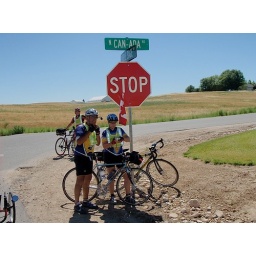
17 Canadians Adrian Kloet & Alida van Dijk, American Dale Mowry in back ground